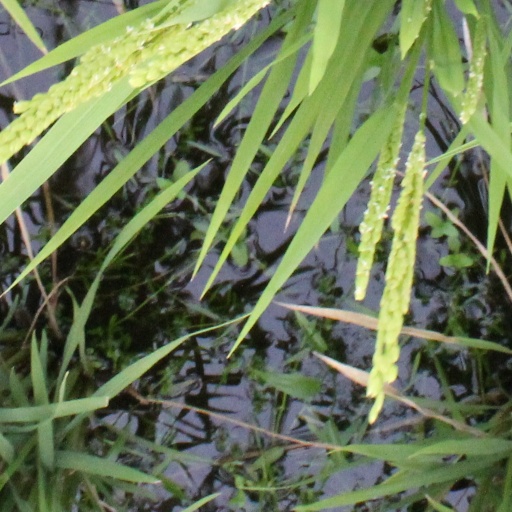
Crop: rice